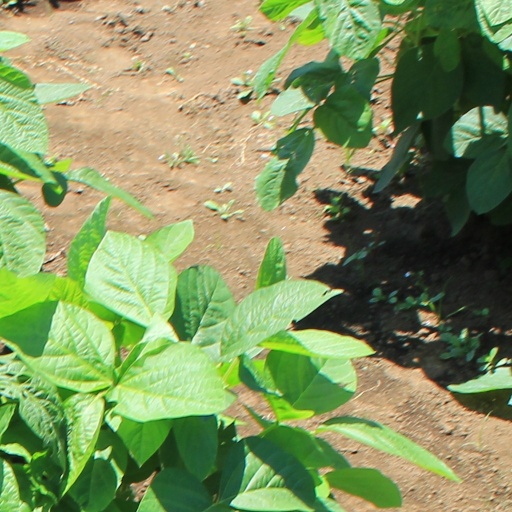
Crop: soybean